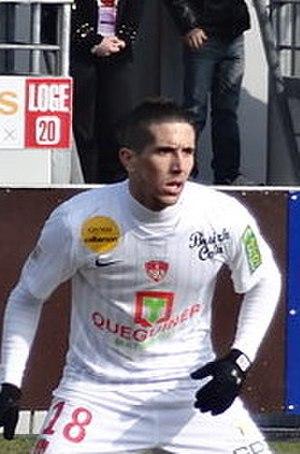
Match de football (Ligue 1) entre le Stade brestois 29 et l'Olympique lyonnais, le 3 mars 2013
Florian Raspentino est un footballeur français, né le 6 juin 1989 à Marignane dans le département français des Bouches-du-Rhône. Il évolue, au poste de milieu offensif ou d'attaquant.